Charmed (comics)

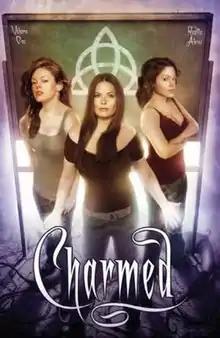
The debut issue, "Charmed" #1 (June 2010).

"Charmed" comics were officially licensed continuations of the popular television series of the same name, which ended its eight-year run in 2006. The comic books were published monthly by Zenescope Entertainment. "" served as a continuation set eighteen months after the events of the televised show's final episode and was first released on June 16, 2010. After concluding in 2012, it was succeeded by "" which debuted on October 8, 2014 and ended on September 14, 2016. Each season comprises 22-24 issues and one story arc spans between five and seven issues which is reprinted in graphic novel form.